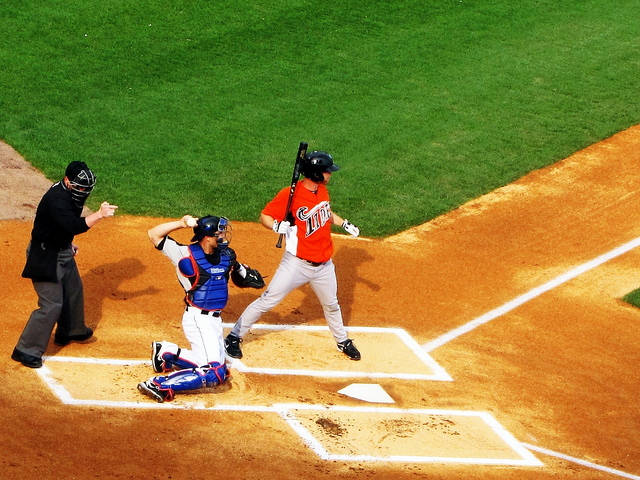
một cầu thủ bóng chày đang cầm gậy và một cầu thủ đang ném trả bóng